South Sudan

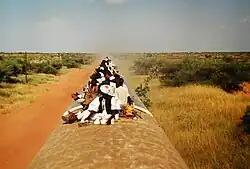
Passengers atop a train travelling towards Wau

The economy of South Sudan is one of the world's most underdeveloped, with South Sudan having little existing infrastructure and the highest maternal mortality and female illiteracy rates in the world . South Sudan exports timber to the international market. The region also contains many natural resources such as petroleum, iron ore, copper, chromium ore, zinc, tungsten, mica, silver, gold, diamonds, hardwoods, limestone and hydropower. The country's economy, as in many other developing countries, is heavily dependent on agriculture.